List of palaces of Vicenza

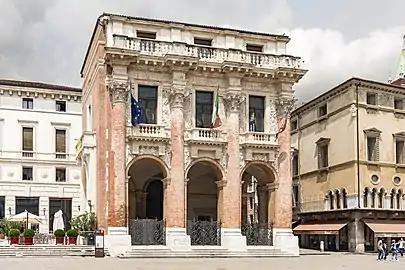
Palazzo del Capitaniato

The Bissari were a prominent family in Vicenza from the 13th to the 19th century, when their influence waned. They governed several fiefs and estates, notably the fief of "Costa Fabrica", now Costabissara.